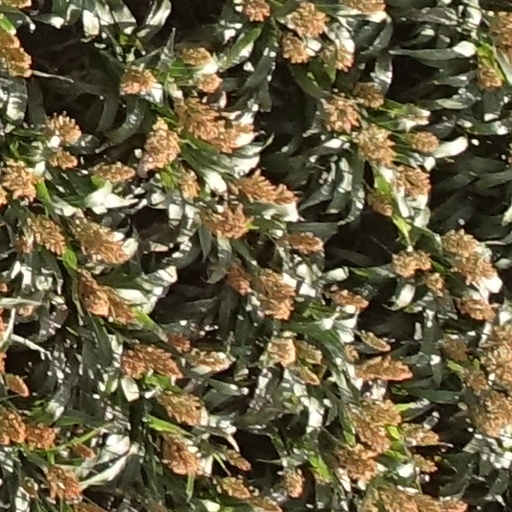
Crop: sorghum